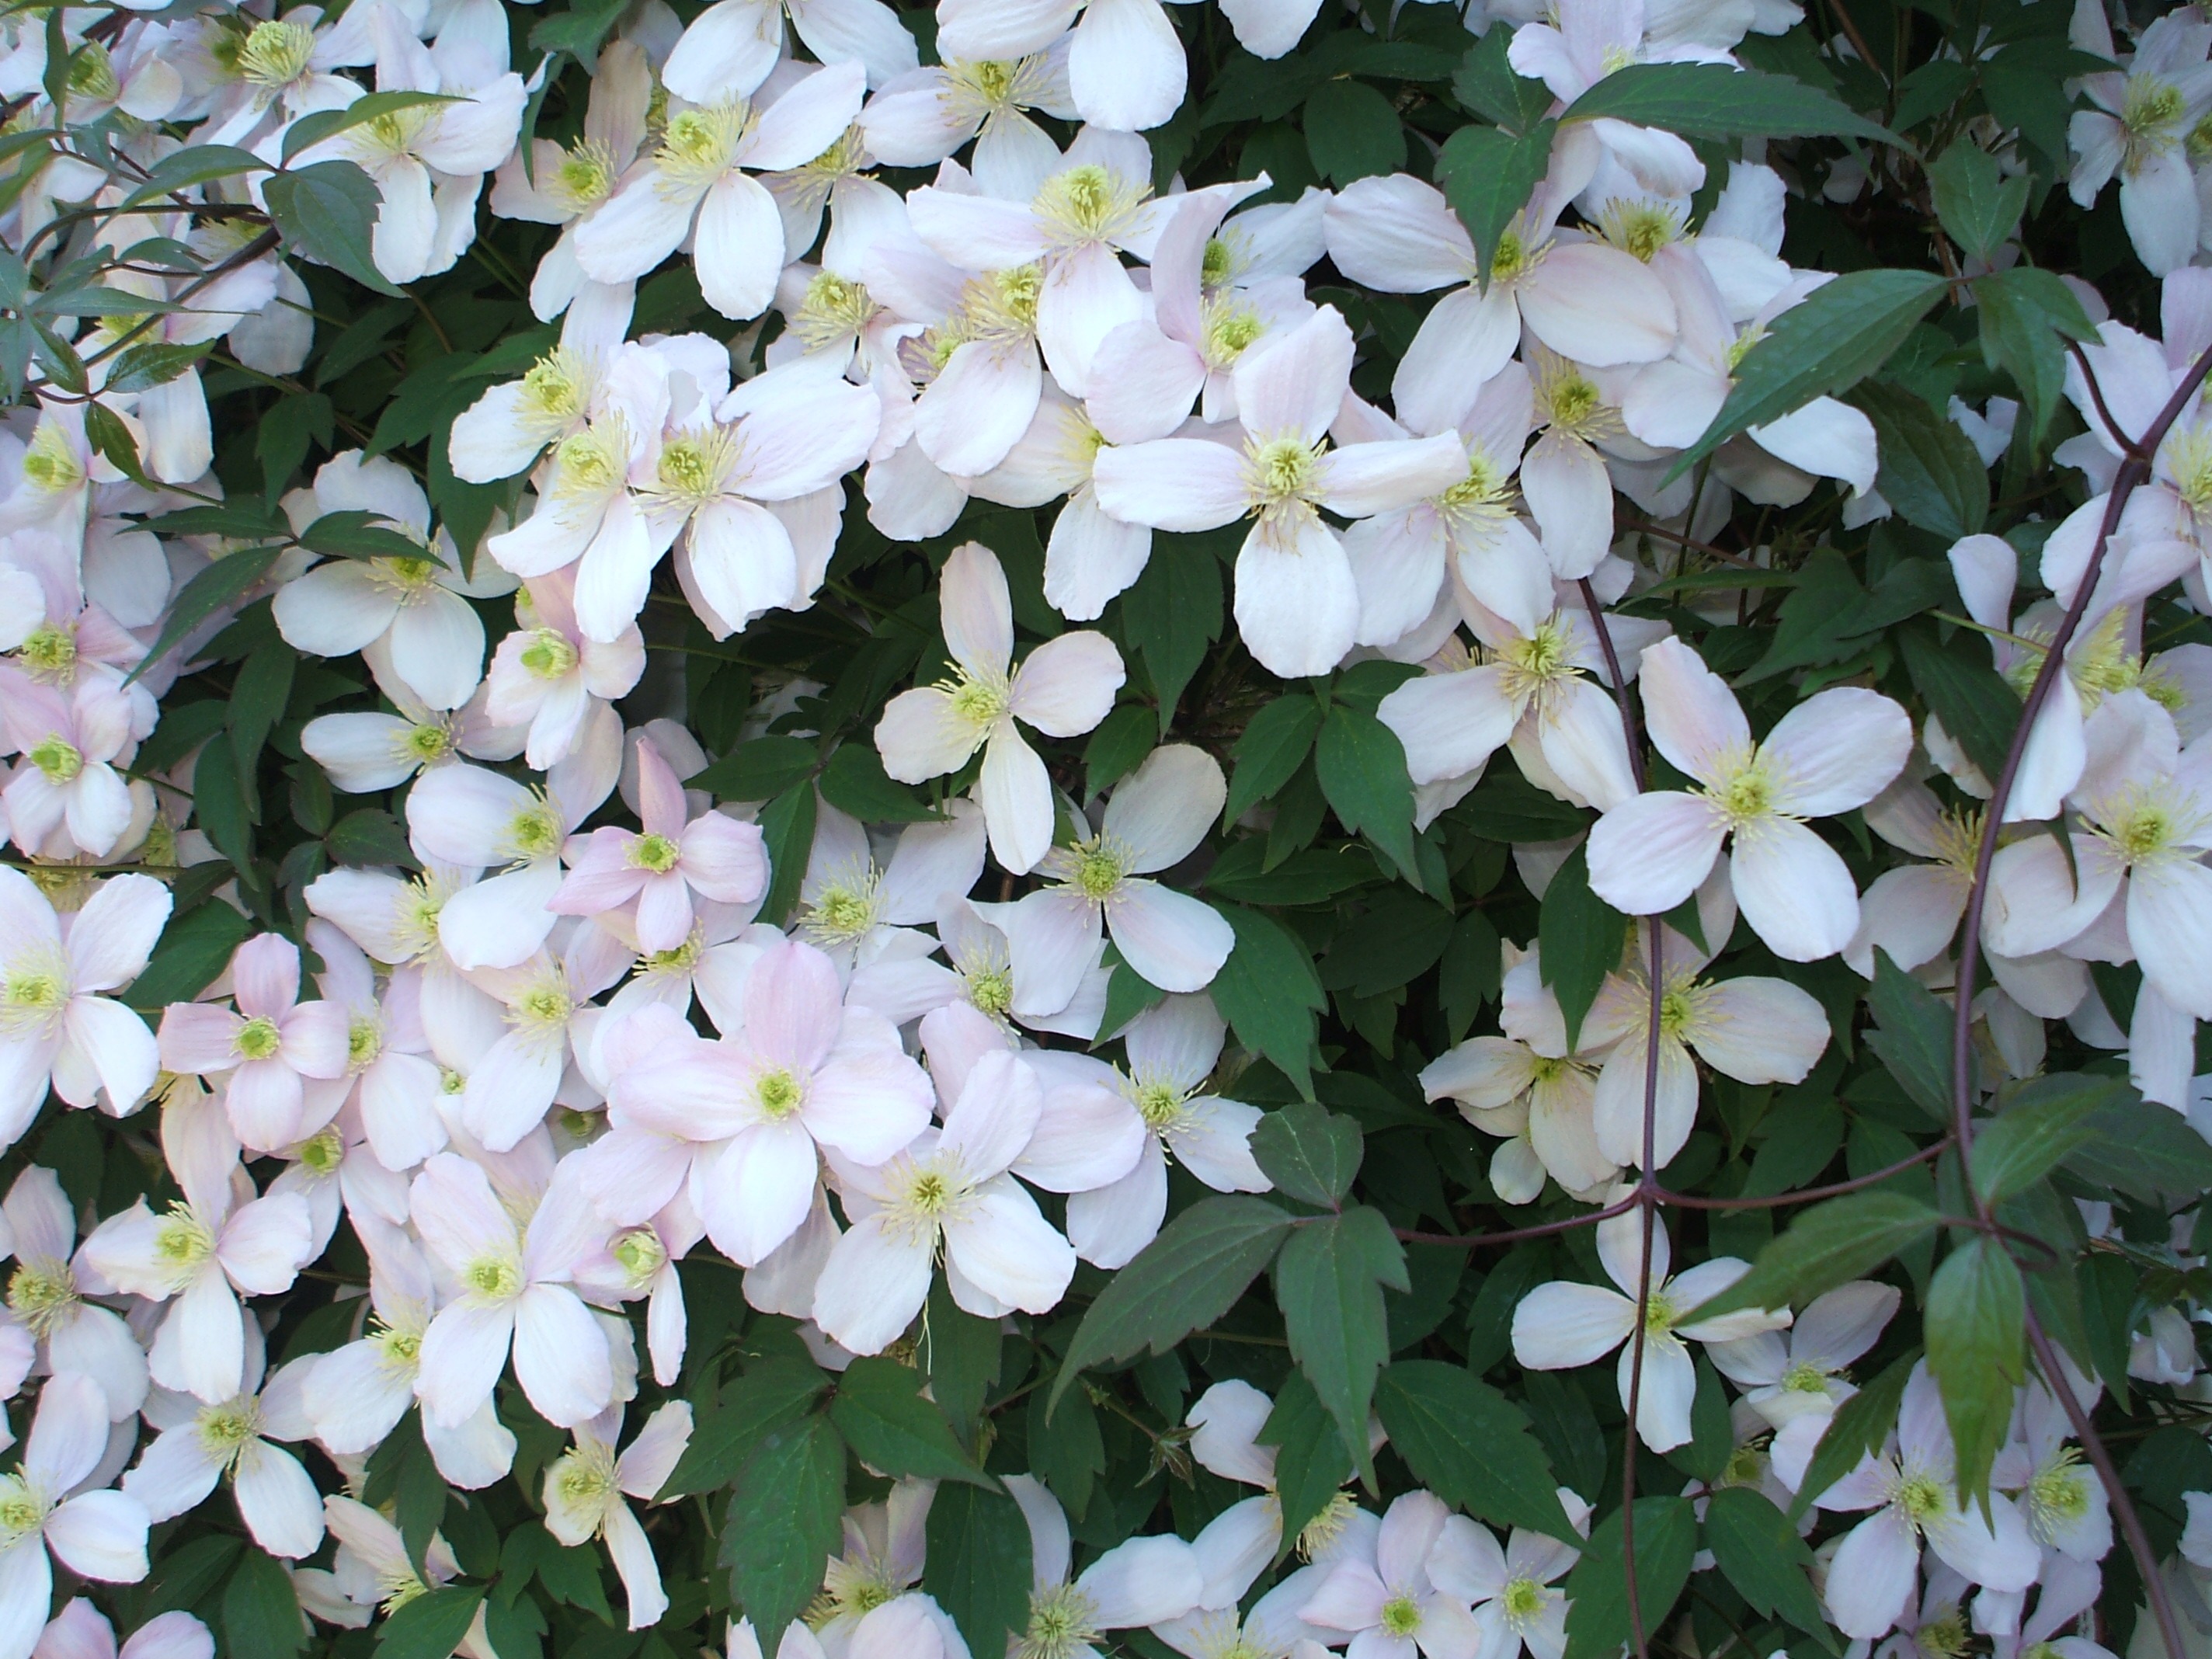
blossom, plant, white, flower, bloom, floral, spring, evergreen, fresh, botany, blooming, flora, season, flowers, shrub, cluster, jasmine, flowering plant, land plant, profusion